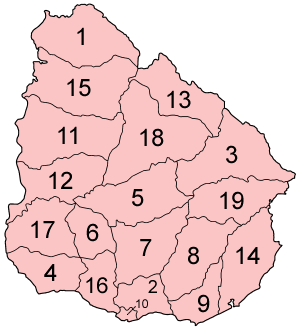
Uruguays departementer
De nitten departementer i Uruguay
Uruguay er inddelt i nitten departementer: